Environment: real
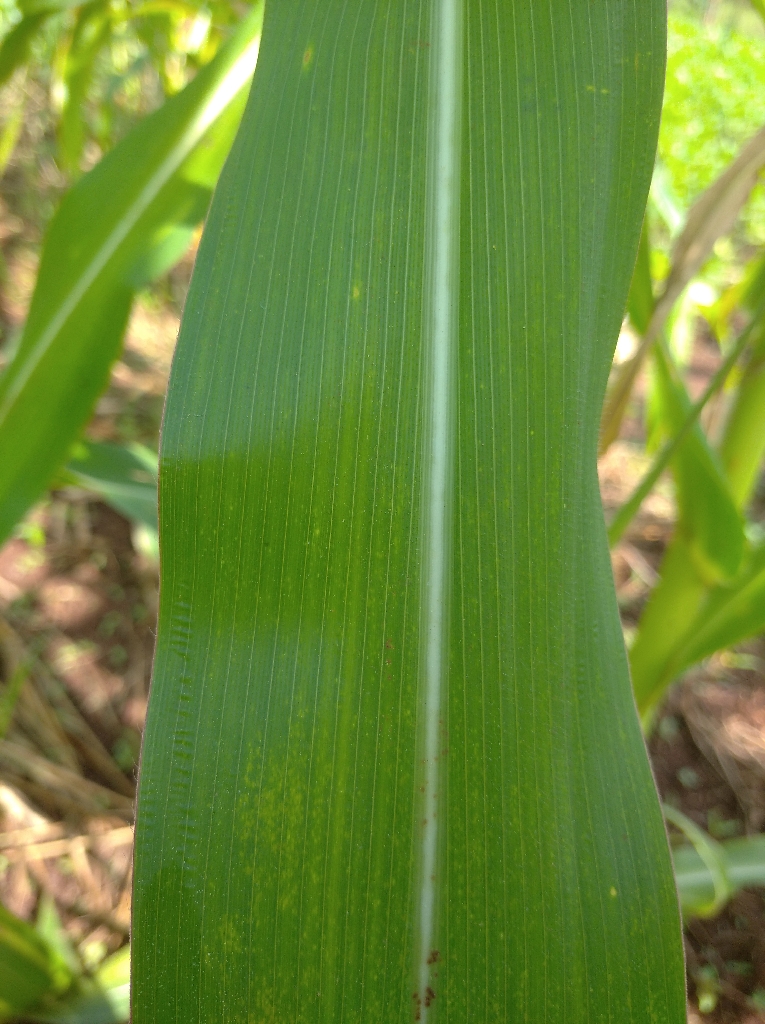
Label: healthy